Qualcomm Gobi

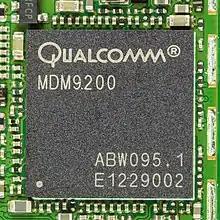
Qualcomm MDM9200

Qualcomm Gobi is a family of embedded mobile broadband modem products by Qualcomm. Gobi technology 2 was designed to allow for any product with the embedded solution to connect to the internet anywhere a wireless carrier provides data coverage. One of the more notable products that contain a Gobi modem is the iPhone 4 for Verizon, which contains a MDM6600, however it does not take advantage of the support for HSPA+.